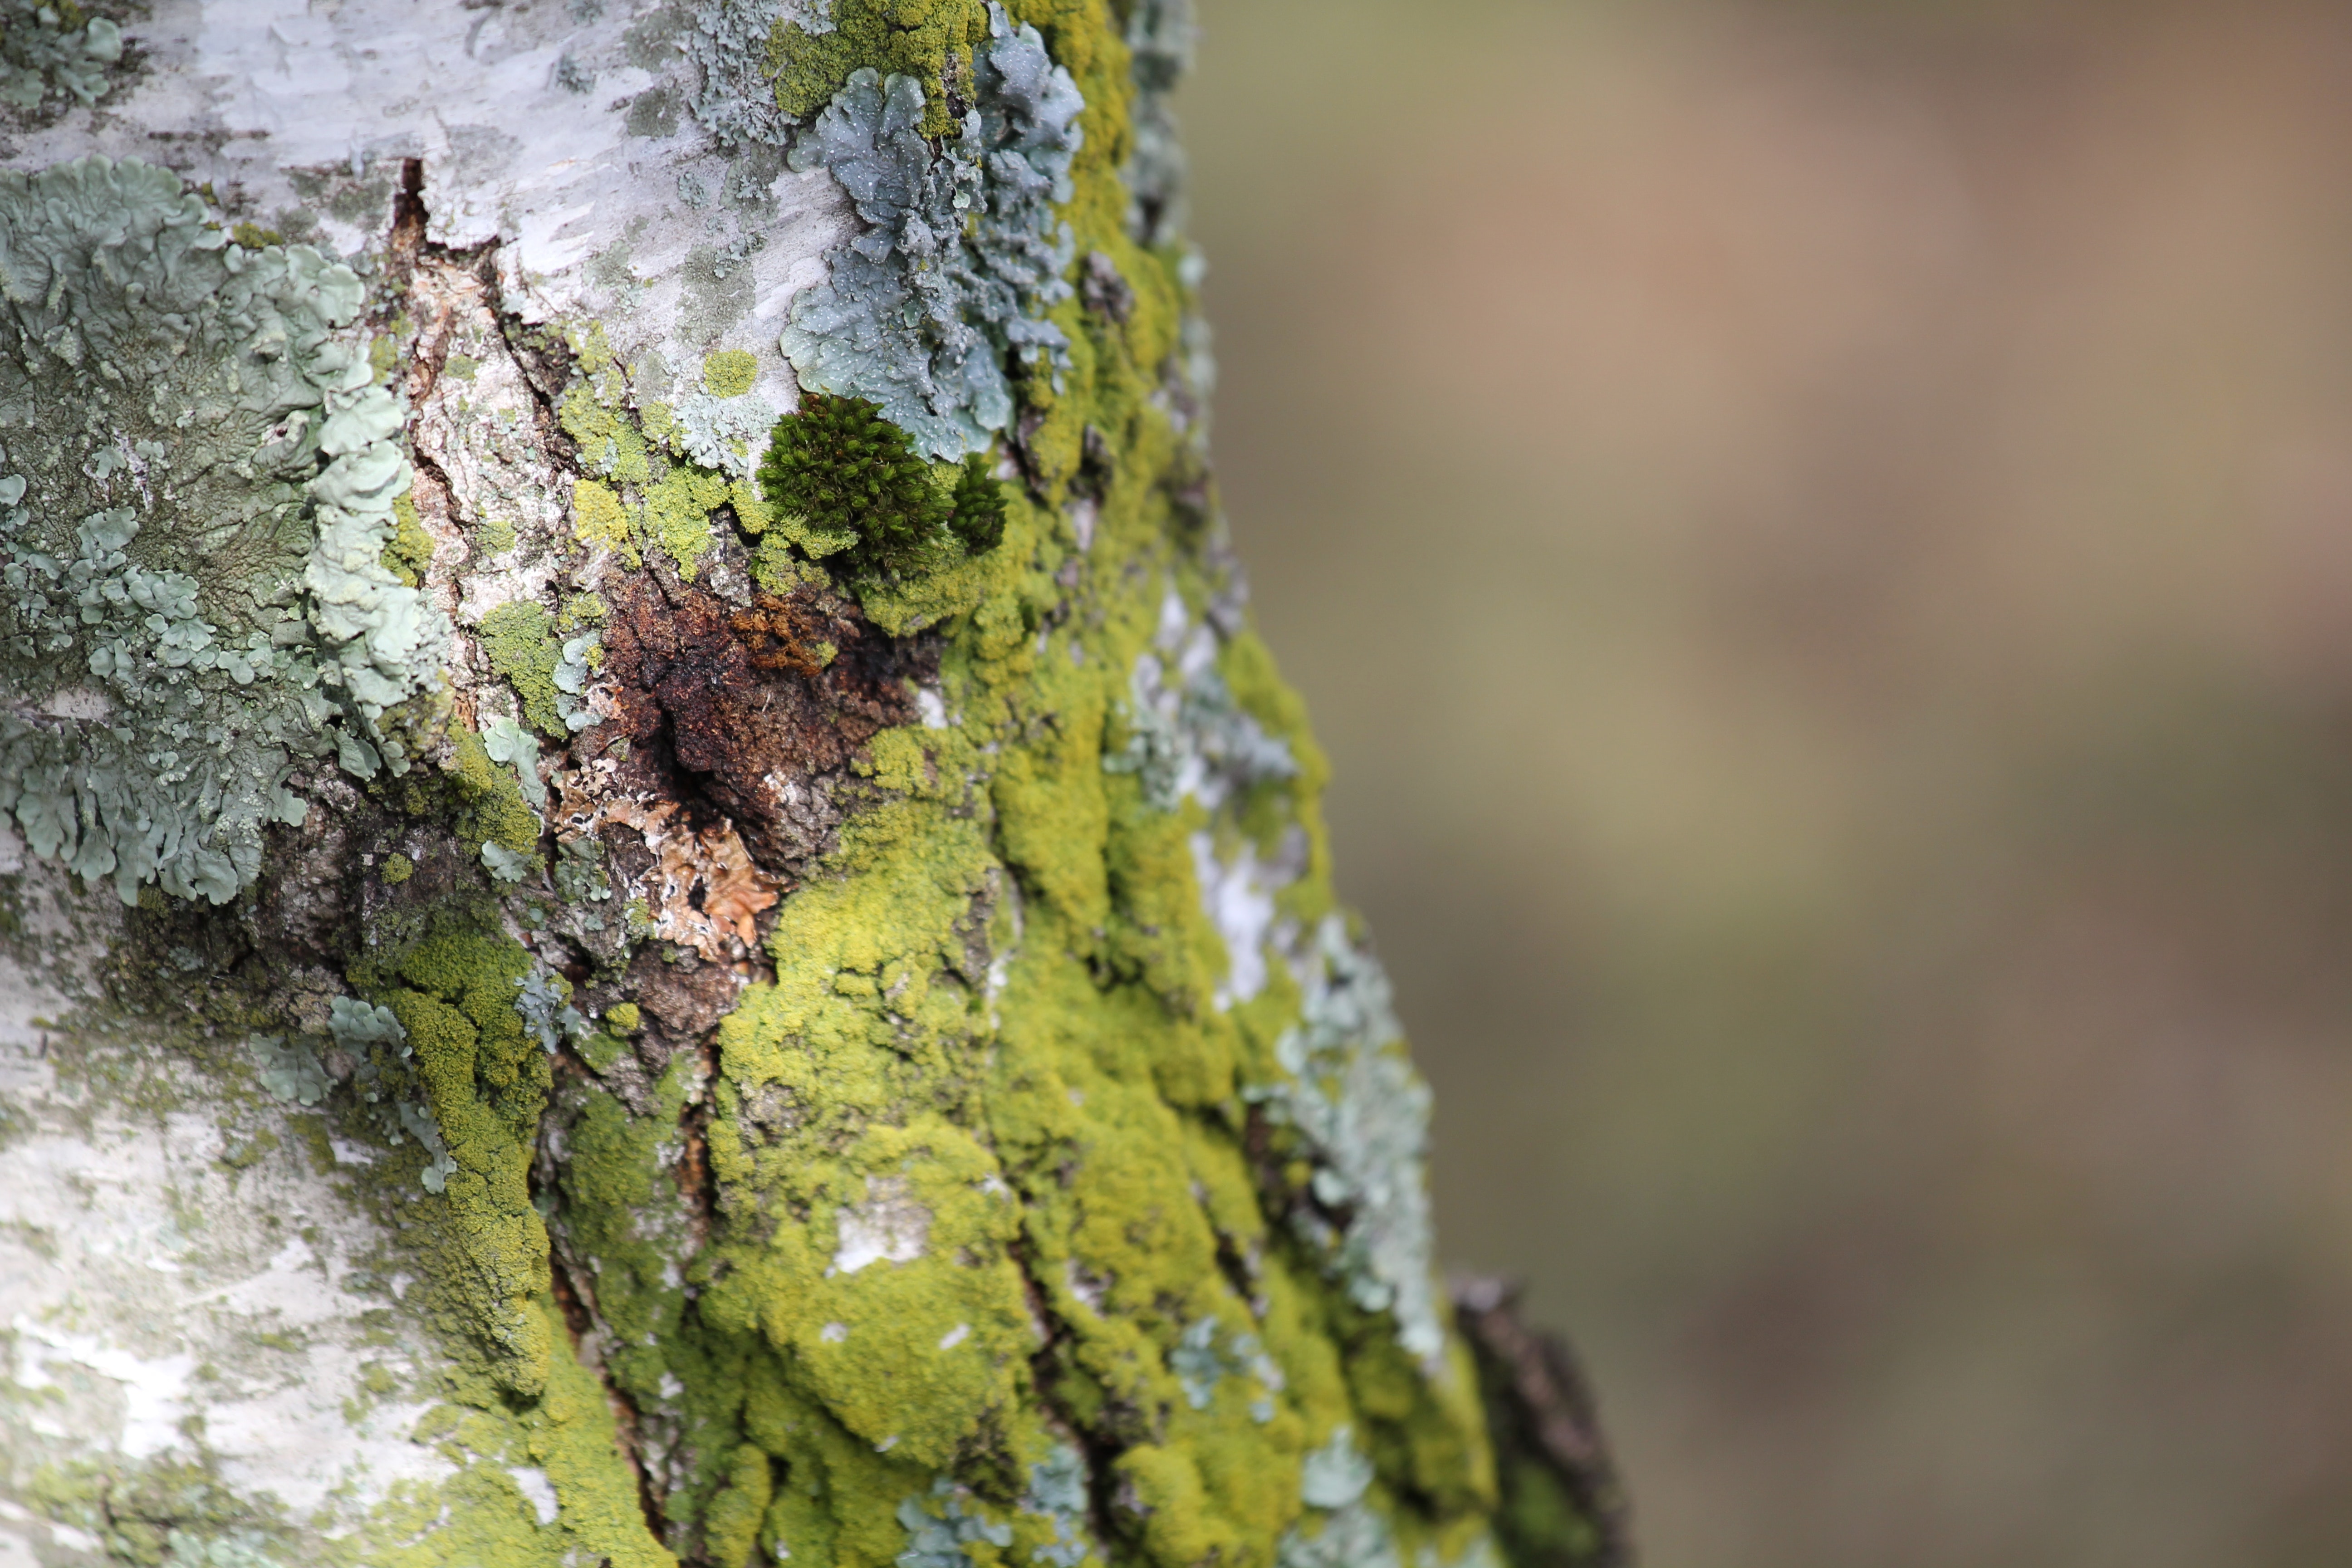
nature, trunk, tree, green, non vascular land plant, plant, moss, woody plant, close up, branch, forest, wood, photography, plant stem